Peggy Provost

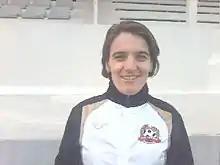

Peggy Provost (born 19 September 1977) is a French former football midfielder. She played for FCF Juvisy in the French First Division.